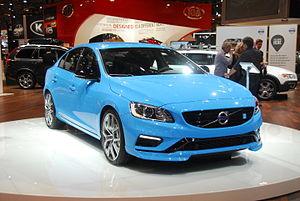
Polestar est un constructeur automobile du groupe Geely et la division performance de Volvo Cars Corporation, basée à Göteborg en Suède.